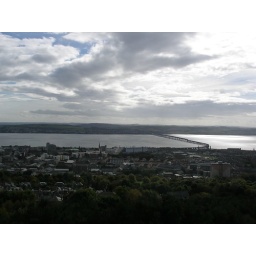
Dundee South and Railway bridge over river Tay